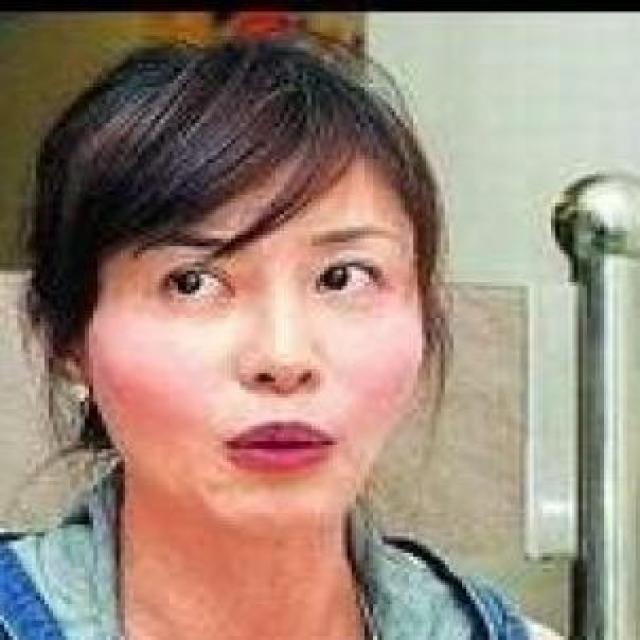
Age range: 21-44